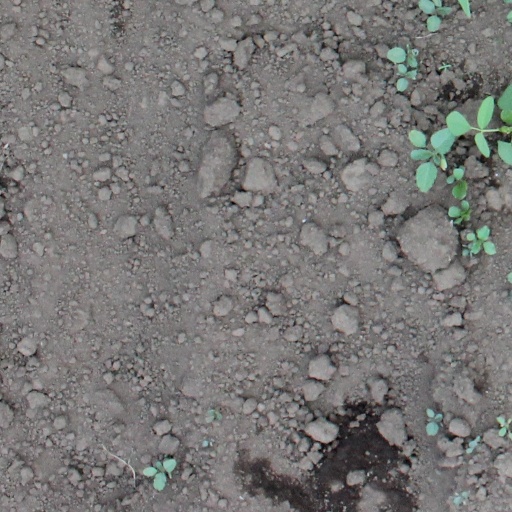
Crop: soybean